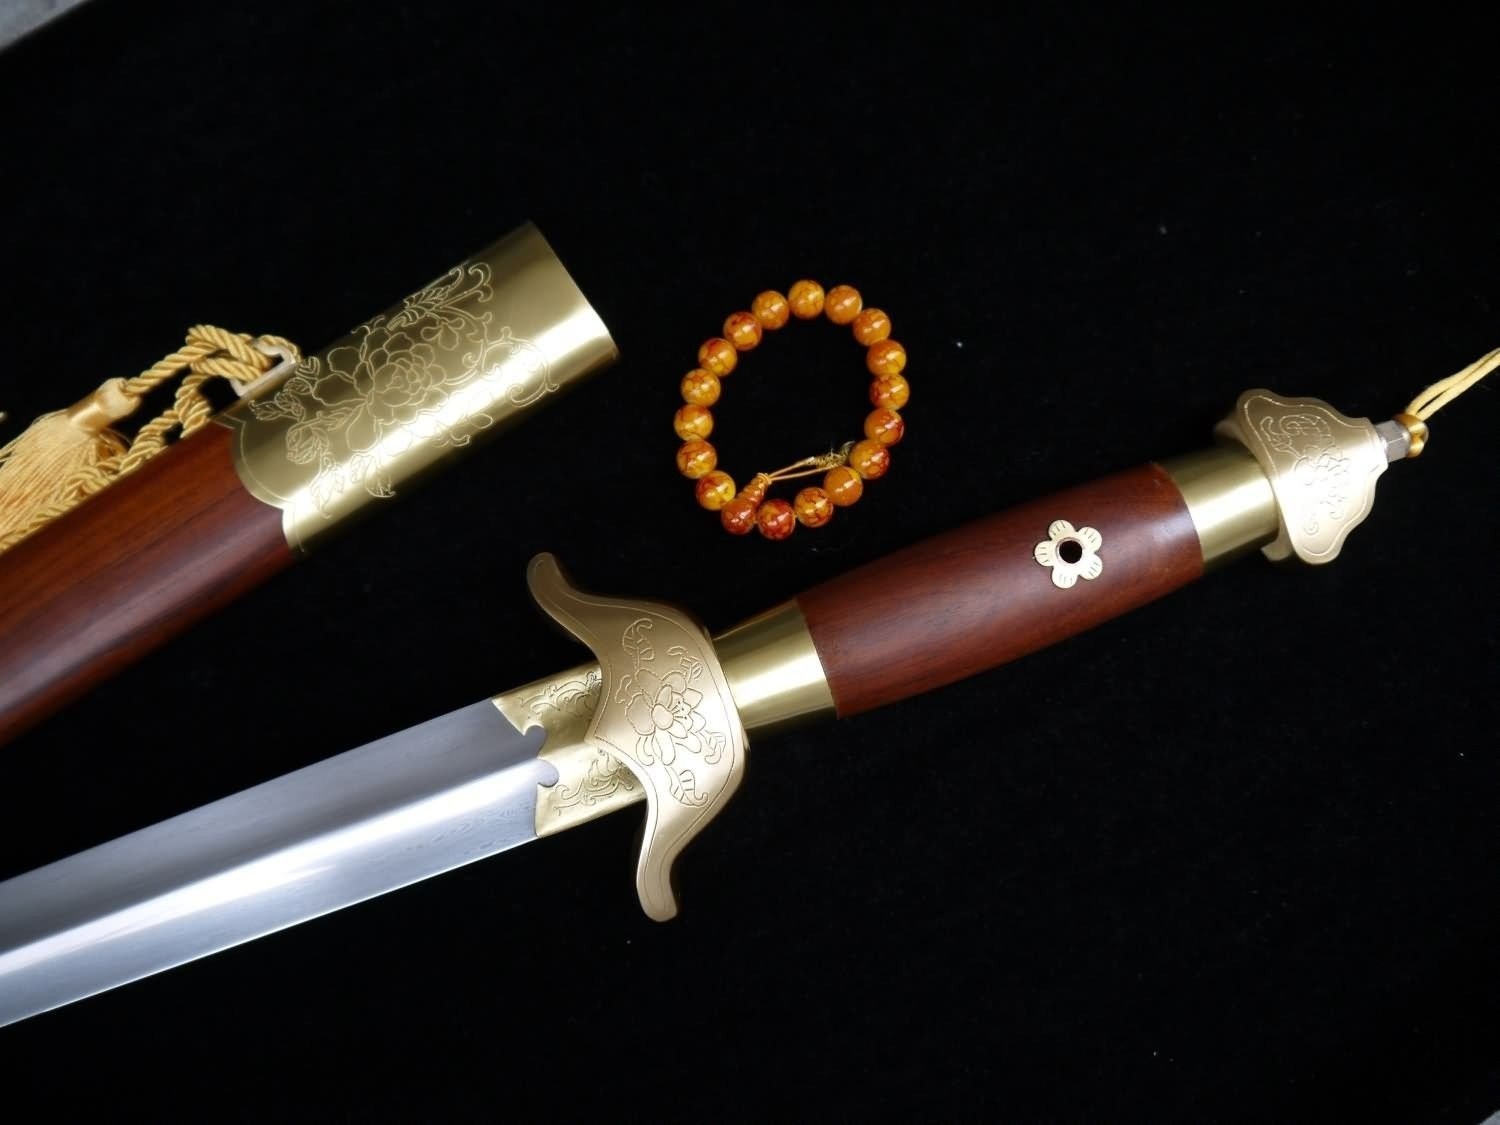
Tai Chi sword/Pattern steel blade/Rosewood scabbard/Copper hand-carved pattern
Brand: LOONGSWORD
Item Specification: Material:Damascus steel in China/Folding pattern steel,Flexible blade; Sword Type:Handmade; Package weight:1.5KG; Overall Length:39"/100CM; Blade Length:28"/75CM; Scabbard:Rosewood; Condition:Brand New; Origin:Longquan Zhejiang China; Handle:Rosewood; Knife fitted:Copper,hand-carved; Accessories:Cotton sword bag. Note: 1.length may have small error; 2.you can contact us if you need customized blade lettering or other changes; 3.we are the manufacturers, many commodities is now assembled, each shipment might be slightly different. Please understand, thank you.. This product was produced in City, Zhejiang Province, is the new, modern production.Lingua Please click the following link to view the knowledge about swords: Sword maintenance of common sense Forging skill of Longquan sword is China's intangible cultural heritage Folding pattern steel/Damascus steel in China Tai Chi Sword What is flexible blade
Category: Sporting Goods > Athletics > Boxing & Martial Arts > Martial Arts Weapons